Glenrock Lagoon

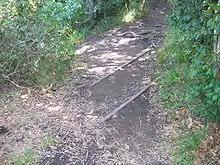
Remnants of an old coal railway line

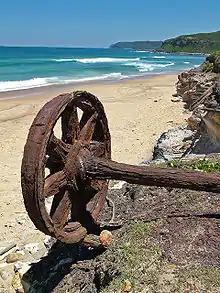
Rusty coal carriage wheels located on Burwood Beach

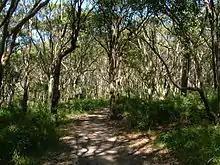
A pocket of open forest in Glenrock

Glenrock Lagoon came into existence 6,000 years ago when the sea level stabilised after the last ice age. The Lagoon is a small body of water approx long and approx wide and covers an area of approx . This area does vary depending upon the water level. The water levels can vary as much as .